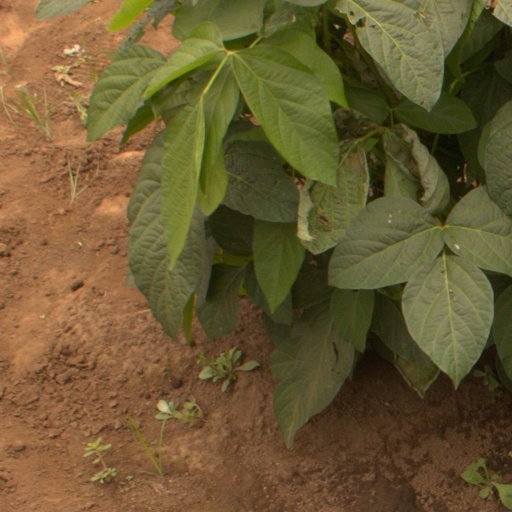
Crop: soybean